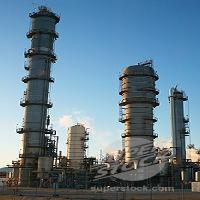
Weather: sun or clear